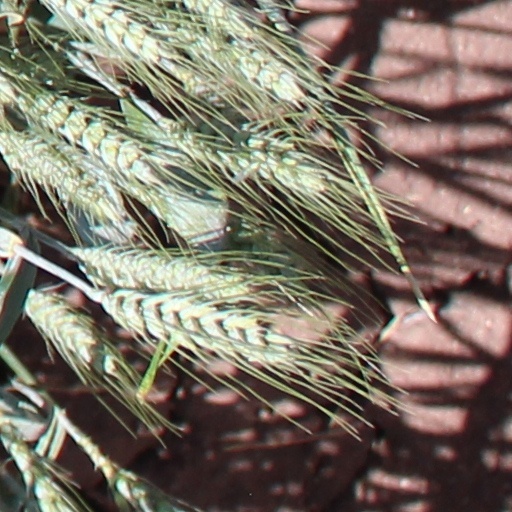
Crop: wheat